Postcolonial literature

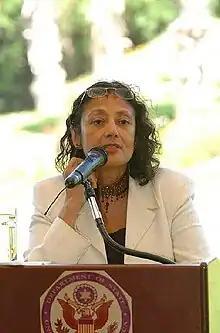
Indian born, American writer Bharati Mukherjee

Wole Soyinka (born 1934) is a playwright and poet, who was awarded the 1986 Nobel Prize in Literature, the first African to be honored in that category. Soyinka was born into a Yoruba family in Abeokuta. After studying in Nigeria and Great Britain, he worked with the Royal Court Theatre in London. He went on to write plays that were produced in both countries, in theatres and on radio. He took an active role in Nigeria's political history and its campaign for independence from British colonial rule. In 1965, he seized the Western Nigeria Broadcasting Service studio and broadcast a demand for the cancellation of the Western Nigeria Regional Elections. In 1967 during the Nigerian Civil War, he was arrested by the federal government of General Yakubu Gowon and put in solitary confinement for two years. Soyinka has been a strong critic of successive Nigerian governments, especially the country's many military dictators, as well as other political tyrannies, including the Mugabe regime in Zimbabwe. Much of his writing has been concerned with "the oppressive boot and the irrelevance of the colour of the foot that wears it".